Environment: real
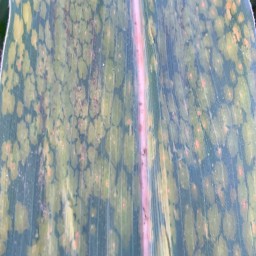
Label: lethal_necrosis